AJ Auxerre

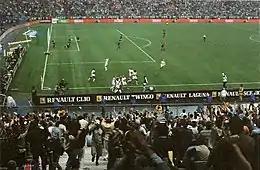
Auxerre players and fans celebrate their 2003 Coupe de France final victory.

During the 1995–96 season, the club won Division 1 for the first time in their history, and also won the Coupe de France.